2008 Senior Open Championship

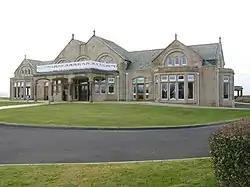
Royal Troon Golf Club The Old Course clubhouse

The 2008 Senior Open Championship was a senior major golf championship and the 22nd Senior Open Championship, held on 24–27 July at Royal Troon Golf Club in South Ayrshire, Scotland. It was the first Senior Open Championship played at the course and the seventh Senior Open Championship played as a senior major championship.